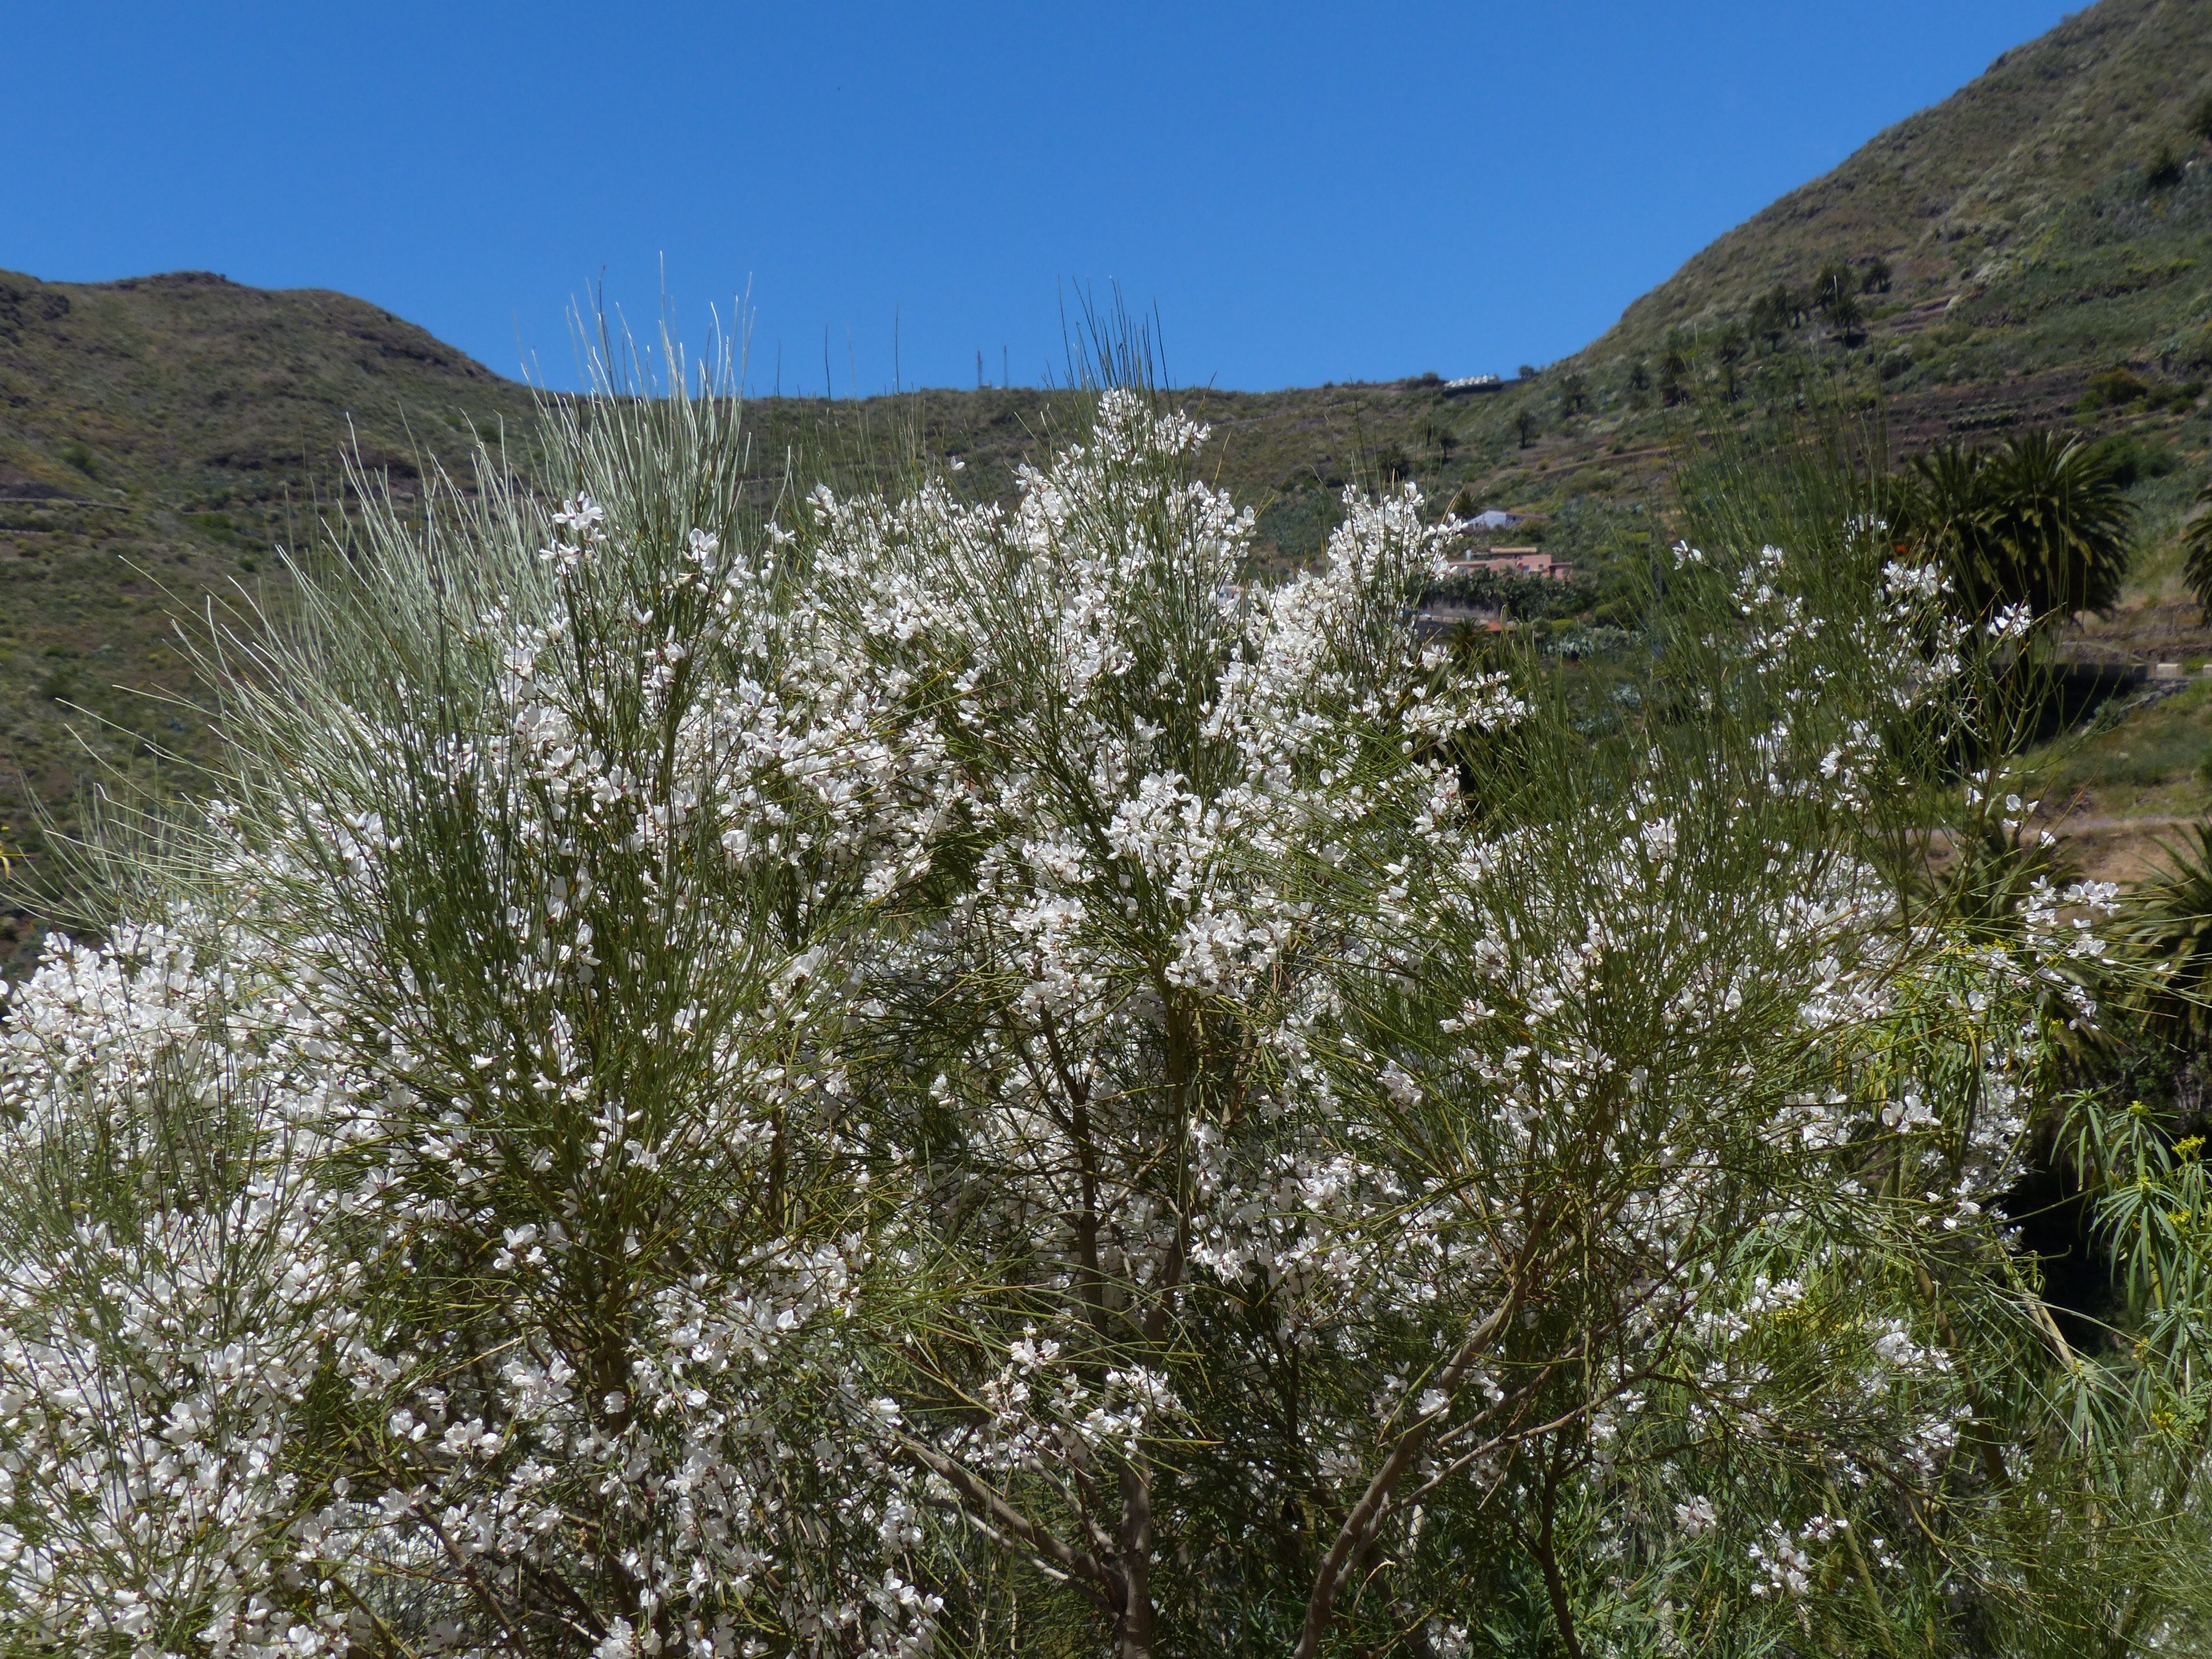
tree, wilderness, mountain, plant, white, meadow, flower, mountain range, bush, flora, ridge, wildflower, flowers, vegetation, shrub, plateau, tenerife, ecosystem, geographical feature, mountainous landforms, shrubland, masca ravine, gintster, ordinary retama, retama broom, retama sphaerocarpa